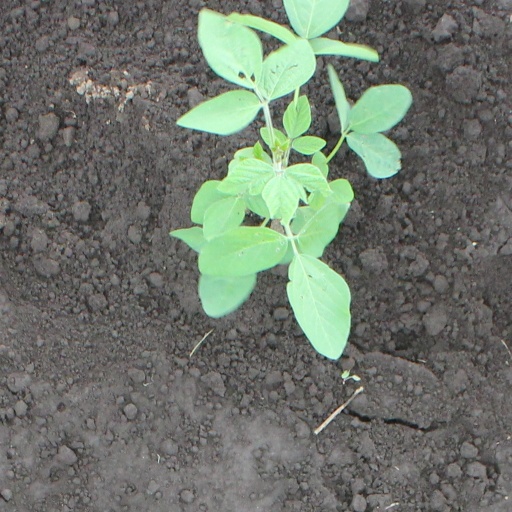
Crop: soybean